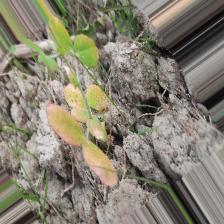
Label: Lentil Rust